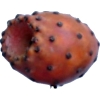
Label: cactus_fruit_red